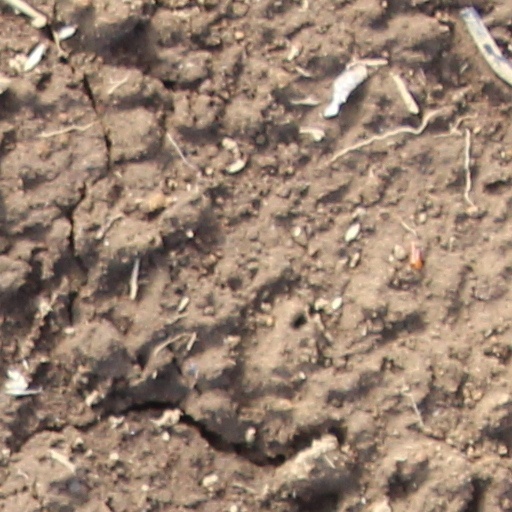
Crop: wheat